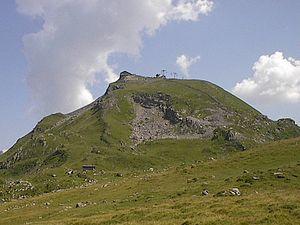
La Pointe des Mossettes Photo J.J.Roland (07.08.2003)
La pointe des Mossettes est une montagne située dans le Chablais valaisan, dans le canton du Valais en Suisse qui culmine à 2 276 mètres d'altitude.